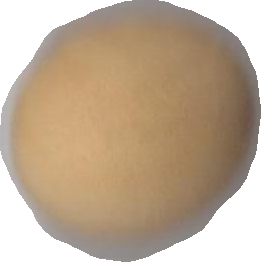
Variety: Dega